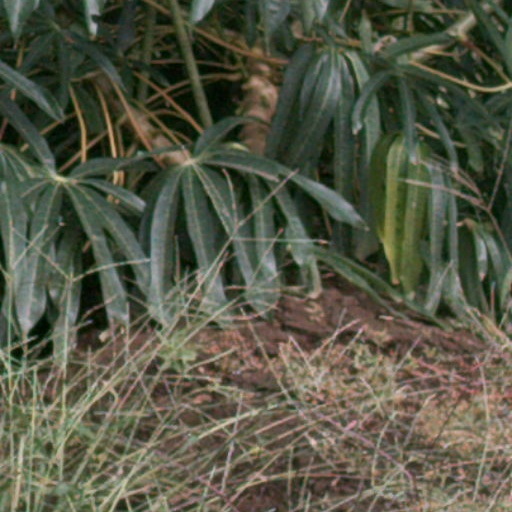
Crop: cassava